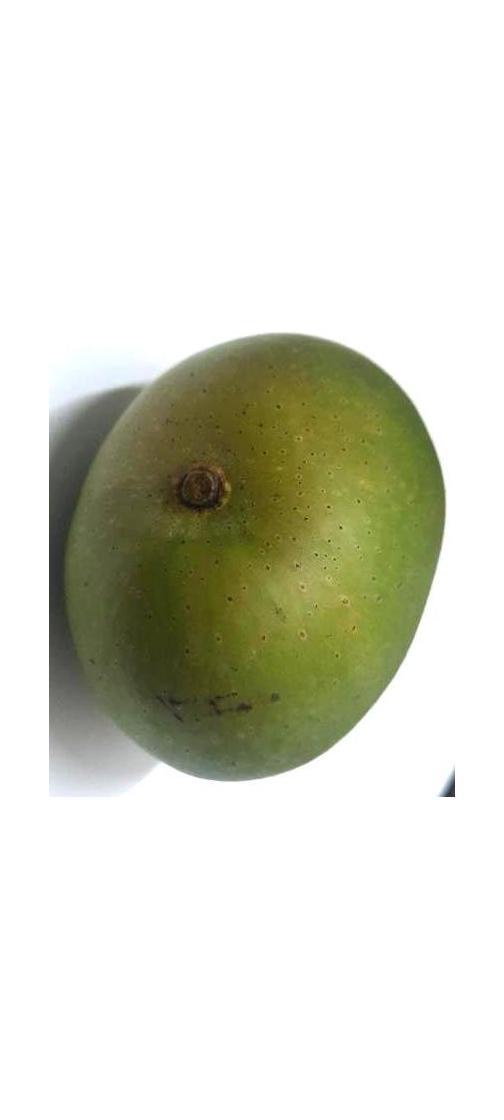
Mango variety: Ashshina Zhinuk